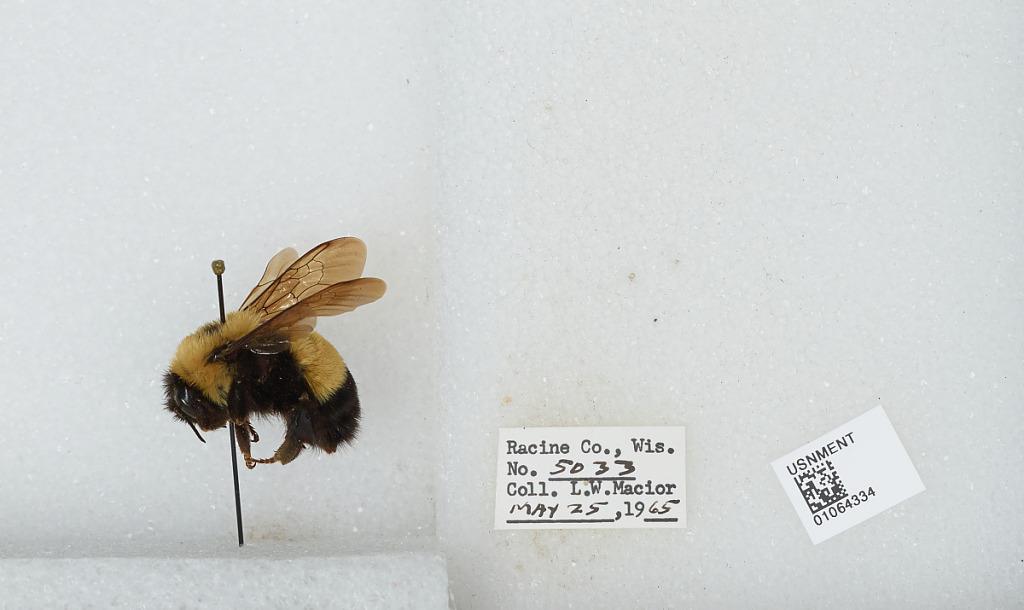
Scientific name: Bombus (Bombus) affinis Cresson
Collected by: L. Macior
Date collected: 1965-5-25
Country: United States
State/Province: Wisconsin
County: Racine
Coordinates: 42.78, -87.76